François Golse

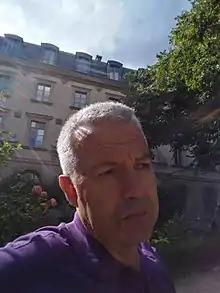
François Golse

Golse was awarded a doctorate in 1986 at the Paris XIII University with thesis advisor Claude Bardos and thesis "Contributions à l'étude des équations du transfert radiatif". In 1987 he became a scientist of CNRS at the École normale supérieure. In 1993 he became a professor at Pierre and Marie Curie University (Paris VI). He has been a professor at the École Polytechnique since 2006.